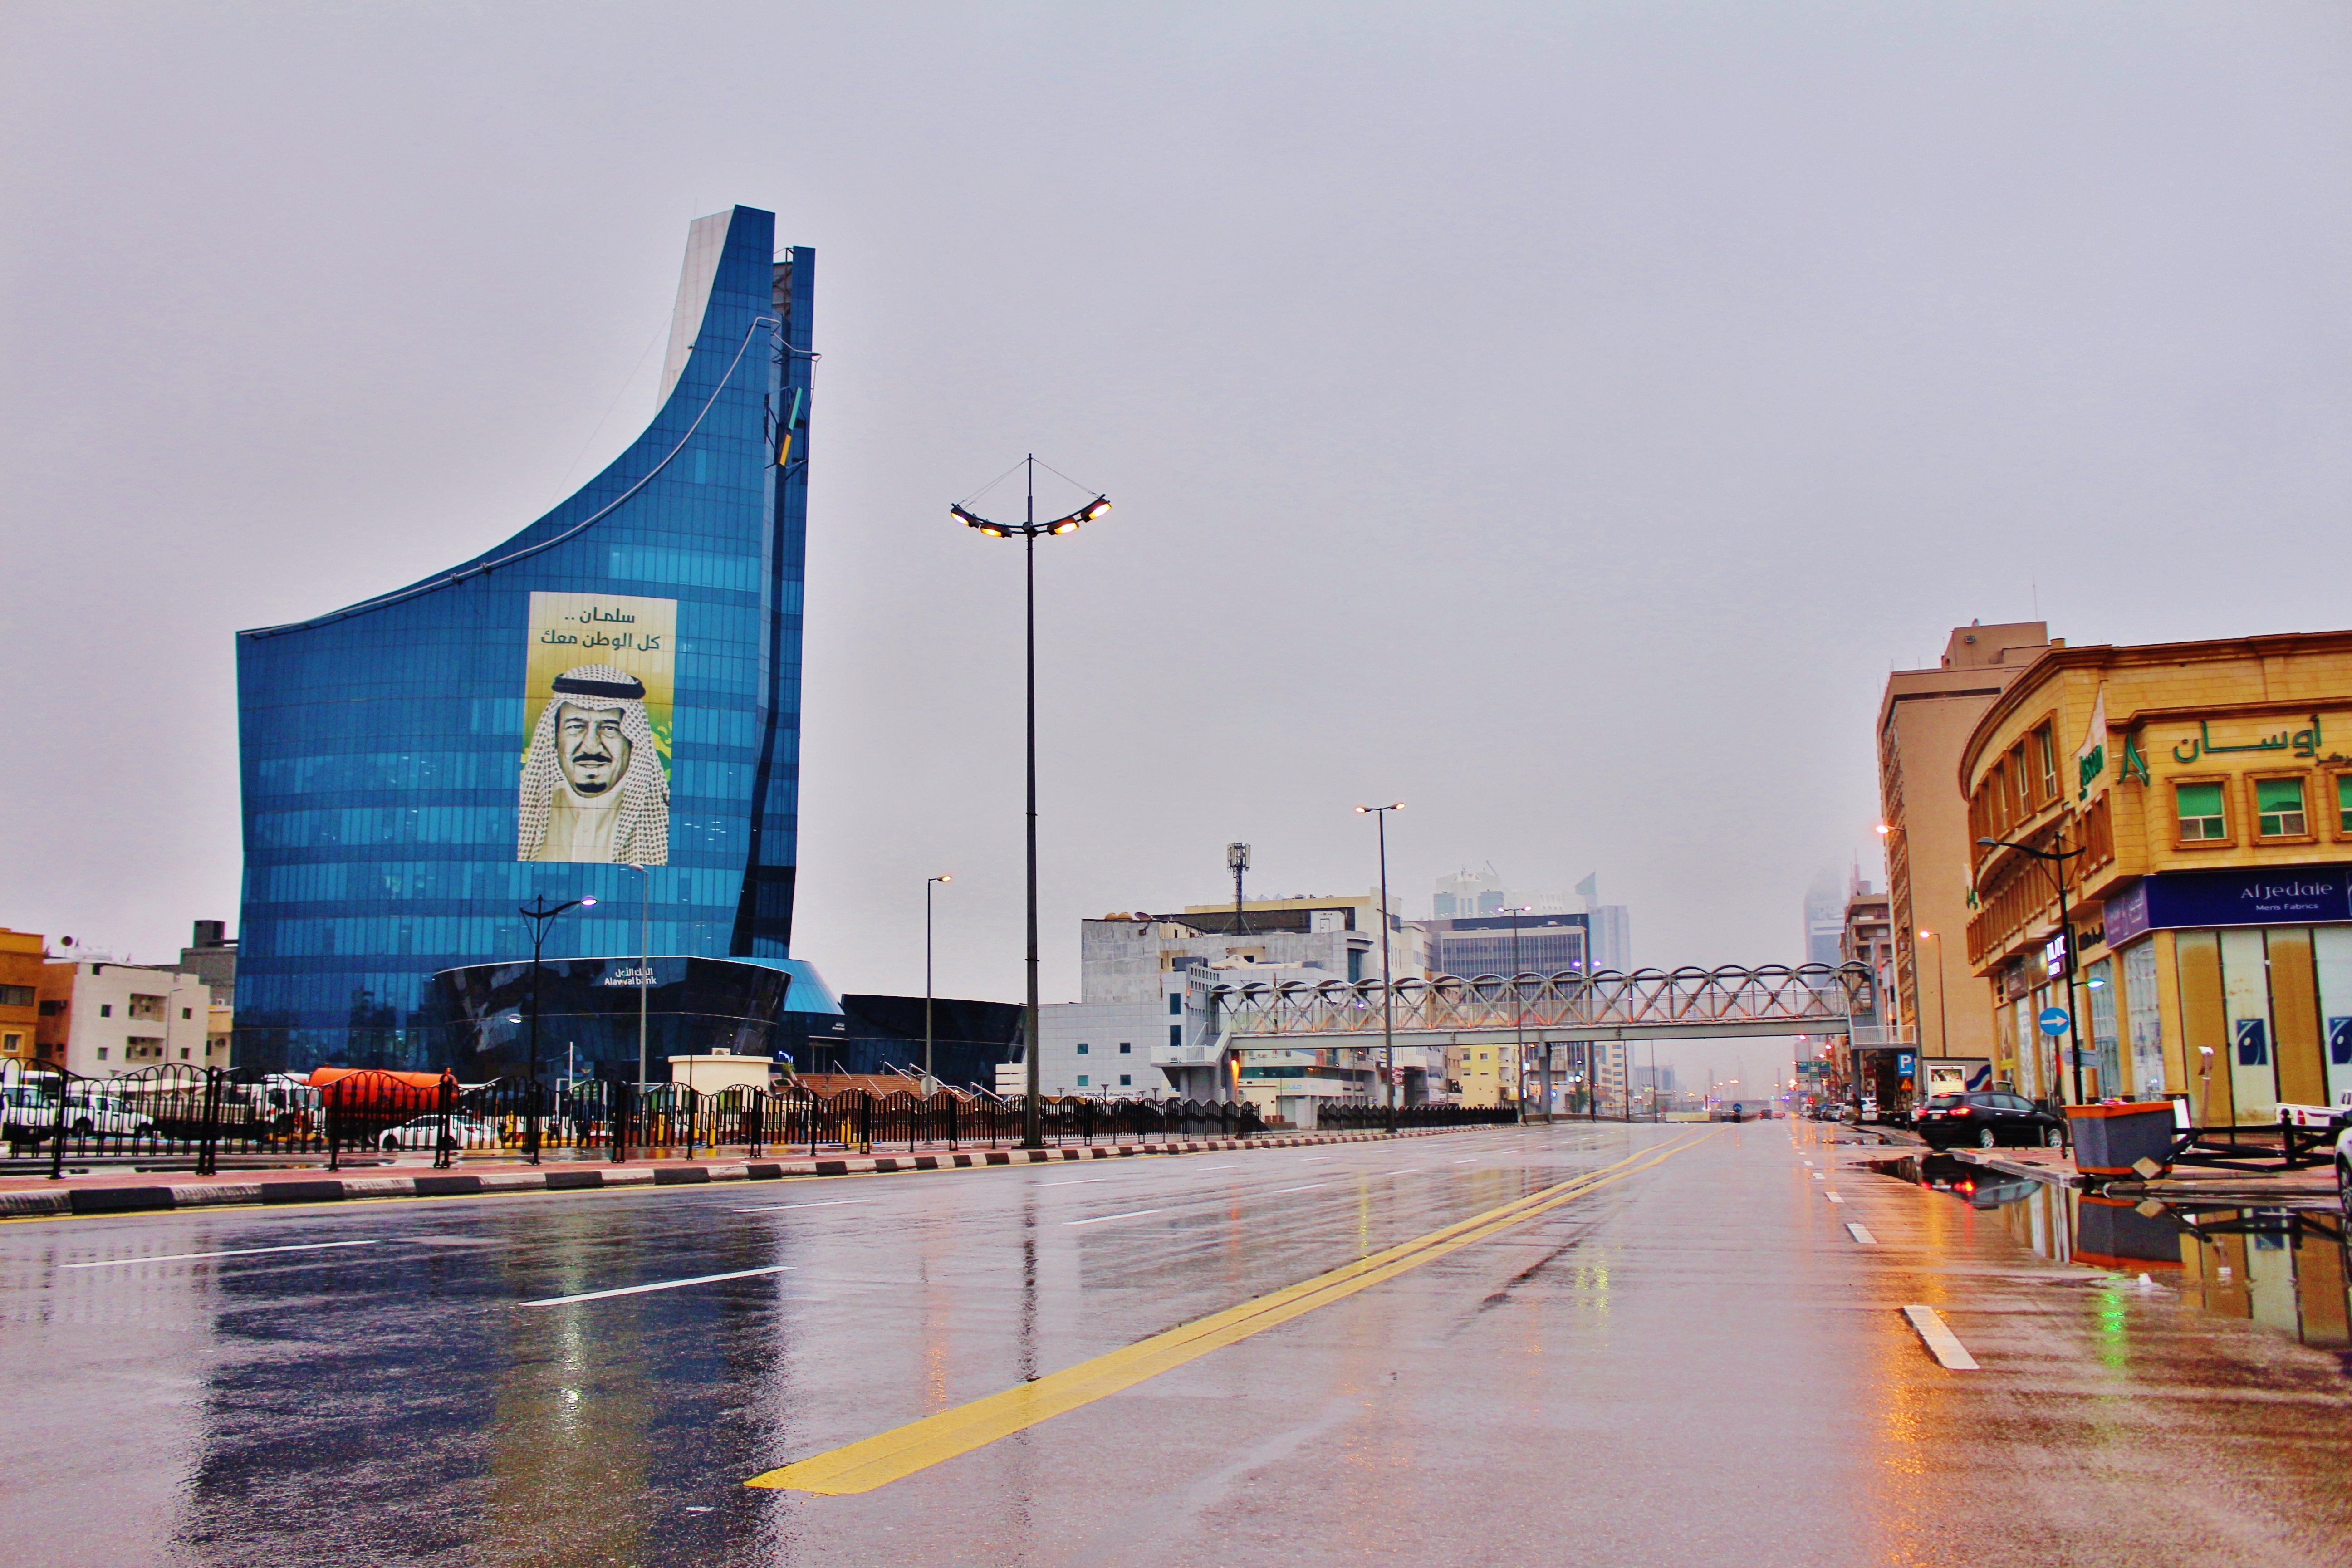
boardwalk, road, skyline, street, town, shade, city, walkway, cityscape, downtown, transport, evening, landmark, season, rainy, infrastructure, raining, arabia, gulf, east, urban area, saudi, saudi arabia, human settlement, khobar, expat